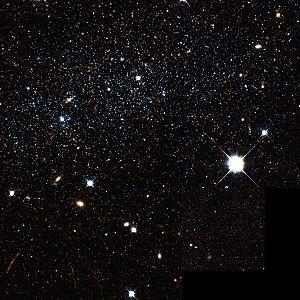
La galaxie du Verseau, ou DDO 210, est une galaxie irrégulière qui fait partie de notre Groupe local. Elle fut découverte par Sidney van den Bergh en 1966.